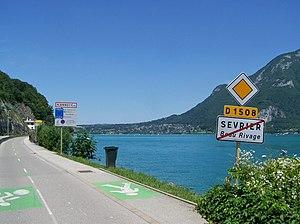
Vue sur la route départementale D 1508 à son entrée dans Annecy en quittant Sevrier en Haute-Savoie.
La route nationale 508 ou RN 508 était une route nationale française reliant Bellegarde-sur-Valserine dans le département de l'Ain, à Ugine dans le département de la Savoie. Elle a été déclassée en RD 1508 en 2006.
Sevrier, précédemment nommée Sévrier, est une commune française située dans le département de la Haute-Savoie, en région Auvergne-Rhône-Alpes.